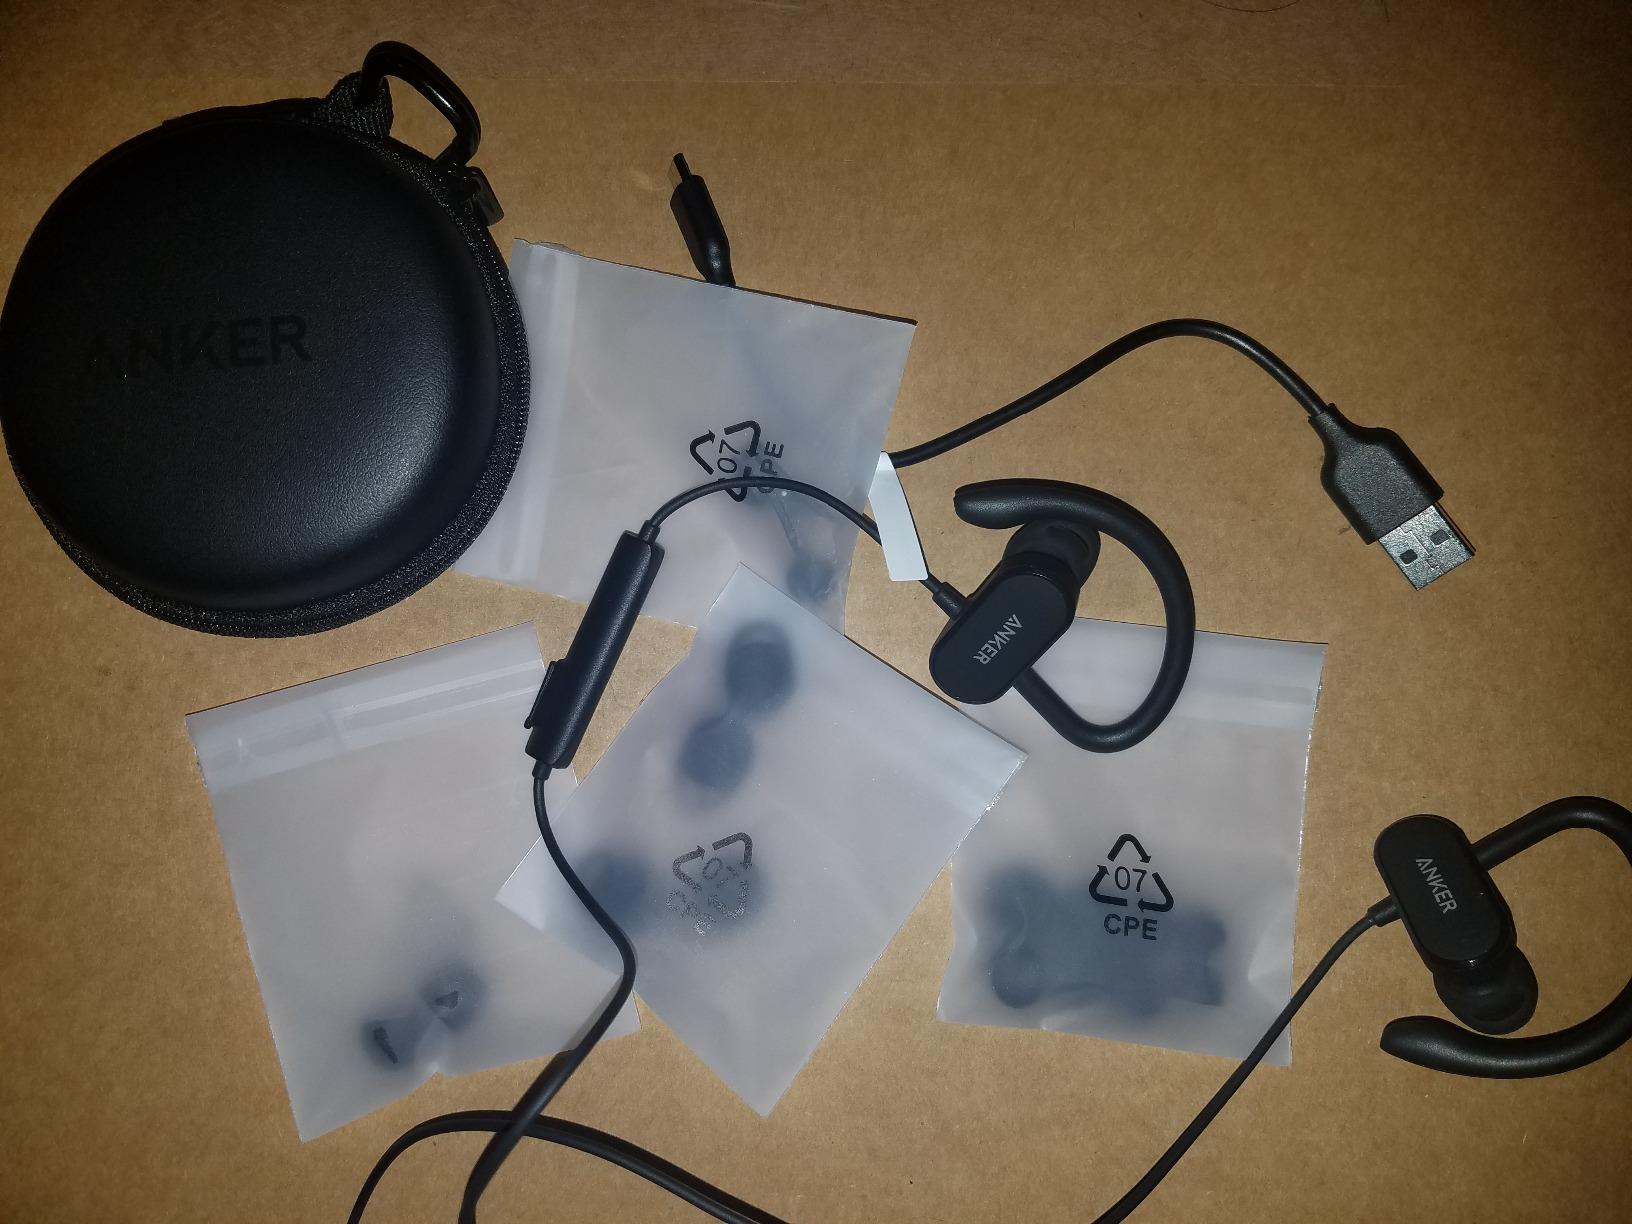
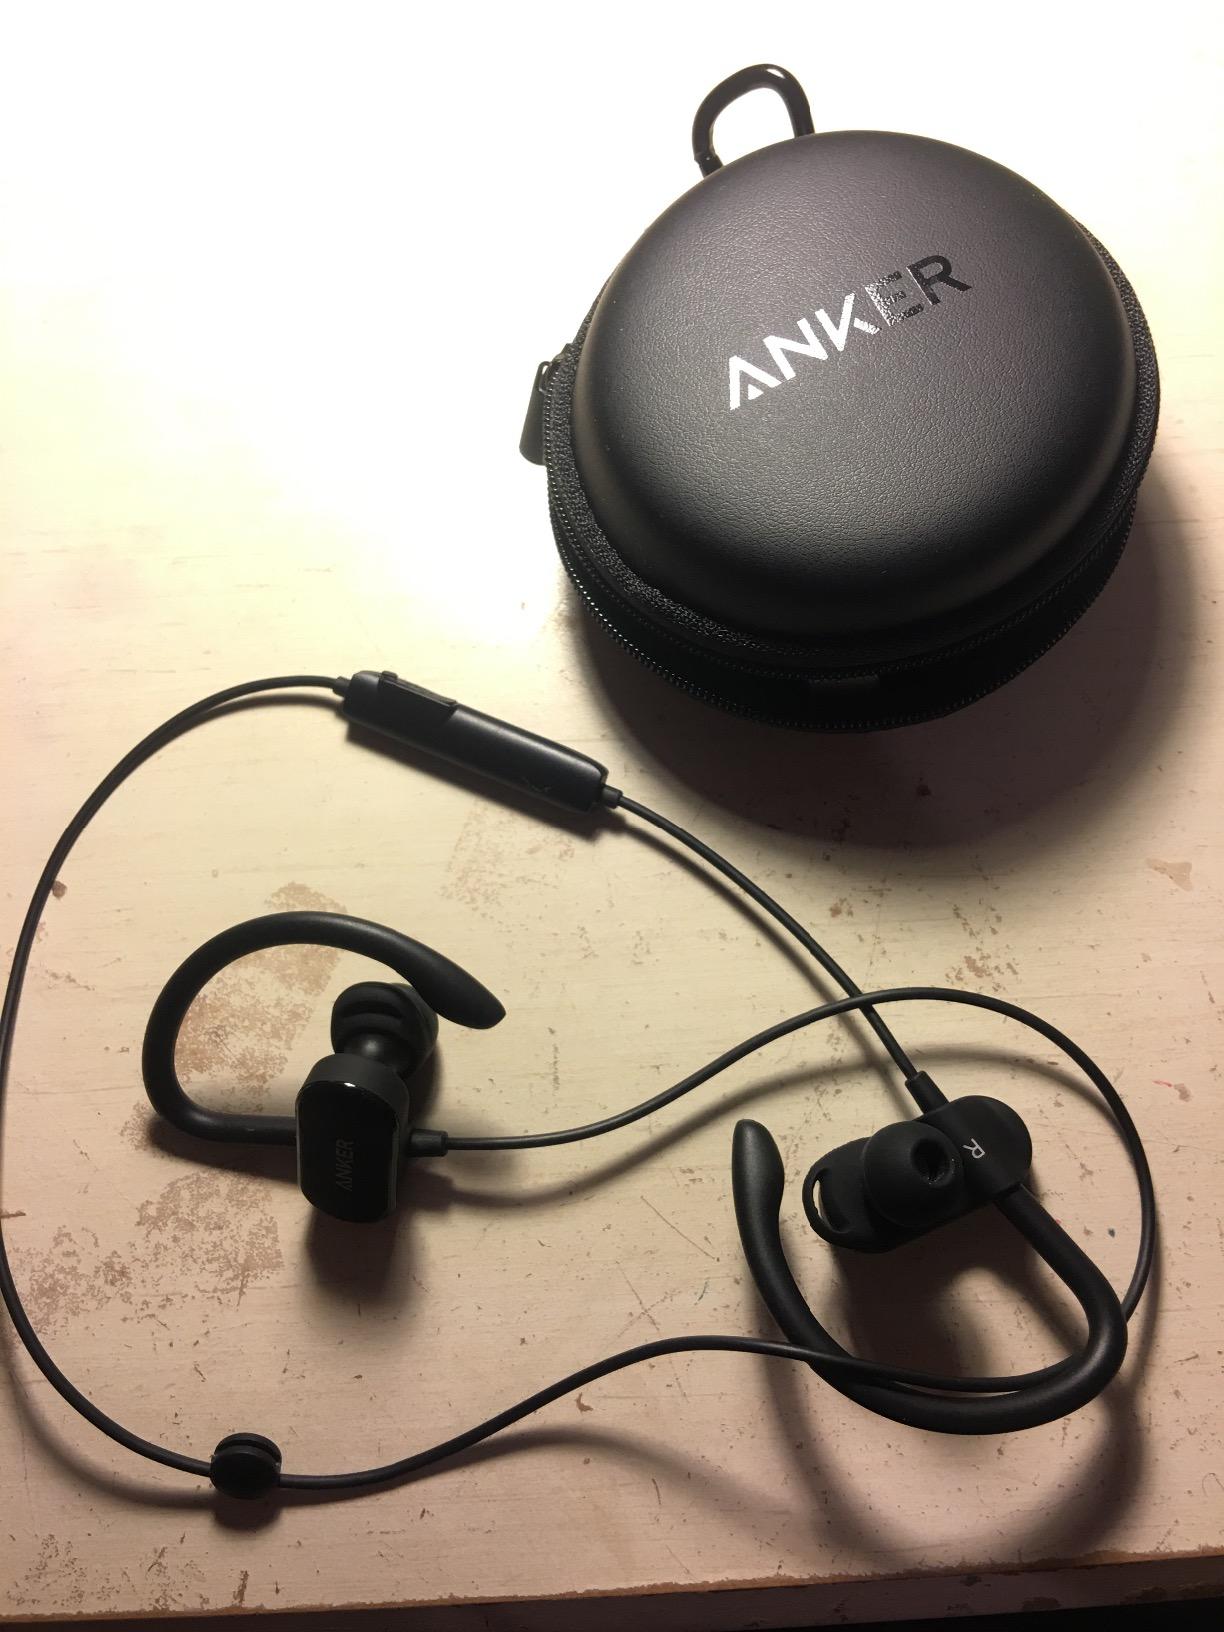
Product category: headphones
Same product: yes